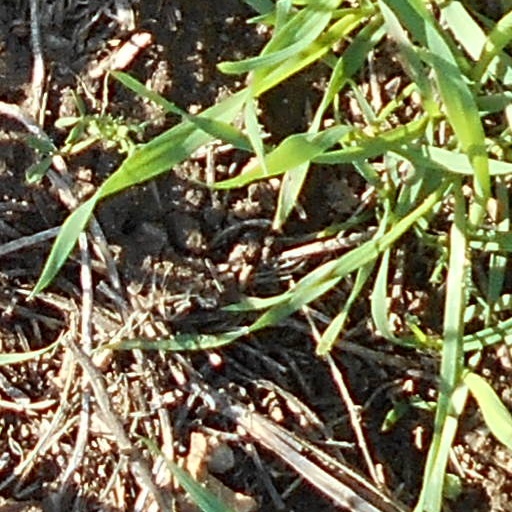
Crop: wheat